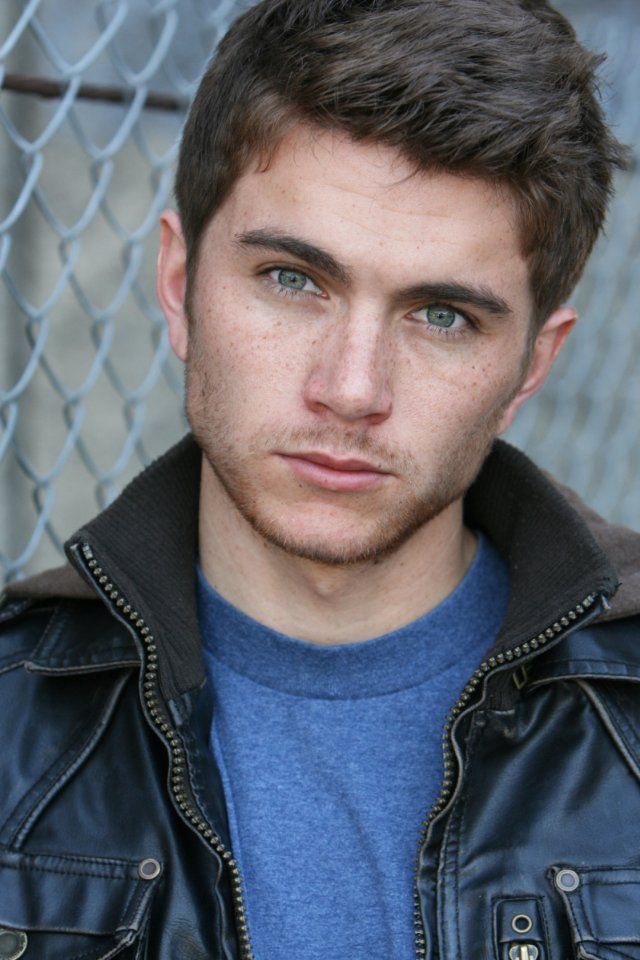
Portrait style: Real Portrait